Max van Berchem

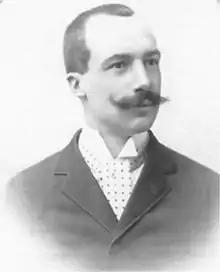
Max van Berchem at the age of 25

At the end of the same year, he travelled for the first time to the Arab world, accompanied by his mother, who was seeking to spend the winter in a warm and dry climate for health reasons. They travelled via Marseille to Egypt and arrived on the 8 December 1886 in Alexandria, from where they immediately moved on to Cairo. There he found an Arabic teacher – Ali Baghat, who went on to become the conservator of the Museum of Arab Art – and took language lessons in the mornings, especially in colloquial Arabic. During the afternoons he toured the city, often guided by Édouard Naville, and started taking photographs to document historical sites, especially in the Old Town. It was during those trips that van Berchem developed his particular interest in monuments and their Arabic inscriptions. In late April 1887, at the end of his stay, he presented the first results of his research at the "Institut Égyptien."